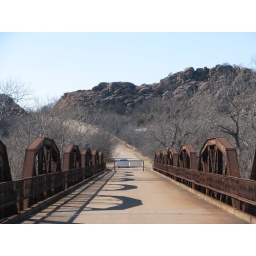
Old US 62 pony truss bridge over the North Fork of the Red River, east of Headrick, Oklahoma, looking west.